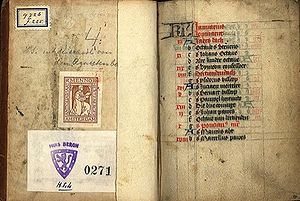
Geert Grote
Omslag til Geert Grootes Tidebog
Geert Grote eller Gerardus Magnus var en hollandsk lægmandsforkynder, stifter af Brødrene af Fælleslivet. I ældre publikationer staves hans navn også som 'Geert Groote', men det er et 1800-tallets stavemåde for et middelalderligt navn.